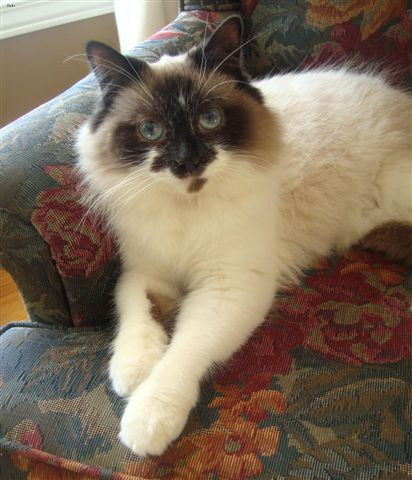
Animal: cat
Breed: ragdoll